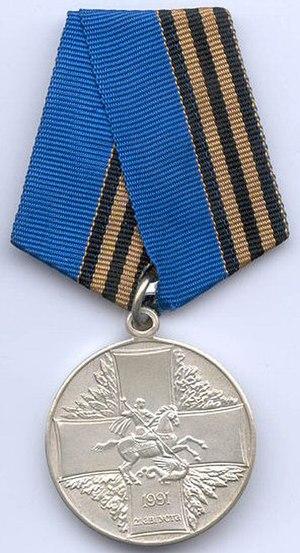
La fédération de Russie qui a succédé à l'Union des républiques socialistes soviétiques en 1991 a réorganisé le système des décorations en relevant des ordres disparus avec la révolution bolchévique de 1917, ce afin de créer un lien entre la nouvelle Russie et la Russie impériale, toujours représentée à l'étranger par de nombreux descendants d'exilés, en particulier des familles nobles et bourgeoises de la Russie blanche. Mais des décorations créées pendant la période soviétique ont été conservées, simplement ont-elles été redessinées pour satisfaire aux nouvelles exigences de la nouvelle Russie qui souhaitait effacer les symboles communistes de l'héraldique russe. En revanche de nouvelles décorations ont vu le jour bien qu'elles ressemblent à certaines décorations de l'ancienne Russie tsariste.